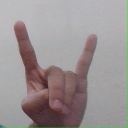
अक्षर: श